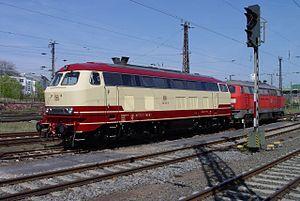
La série 218 est une famille de locomotives diesel de la Deutsche Bundesbahn.